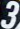
Number: 3